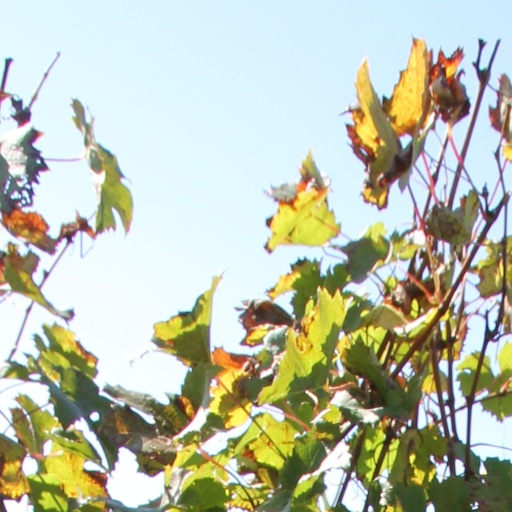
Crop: grape